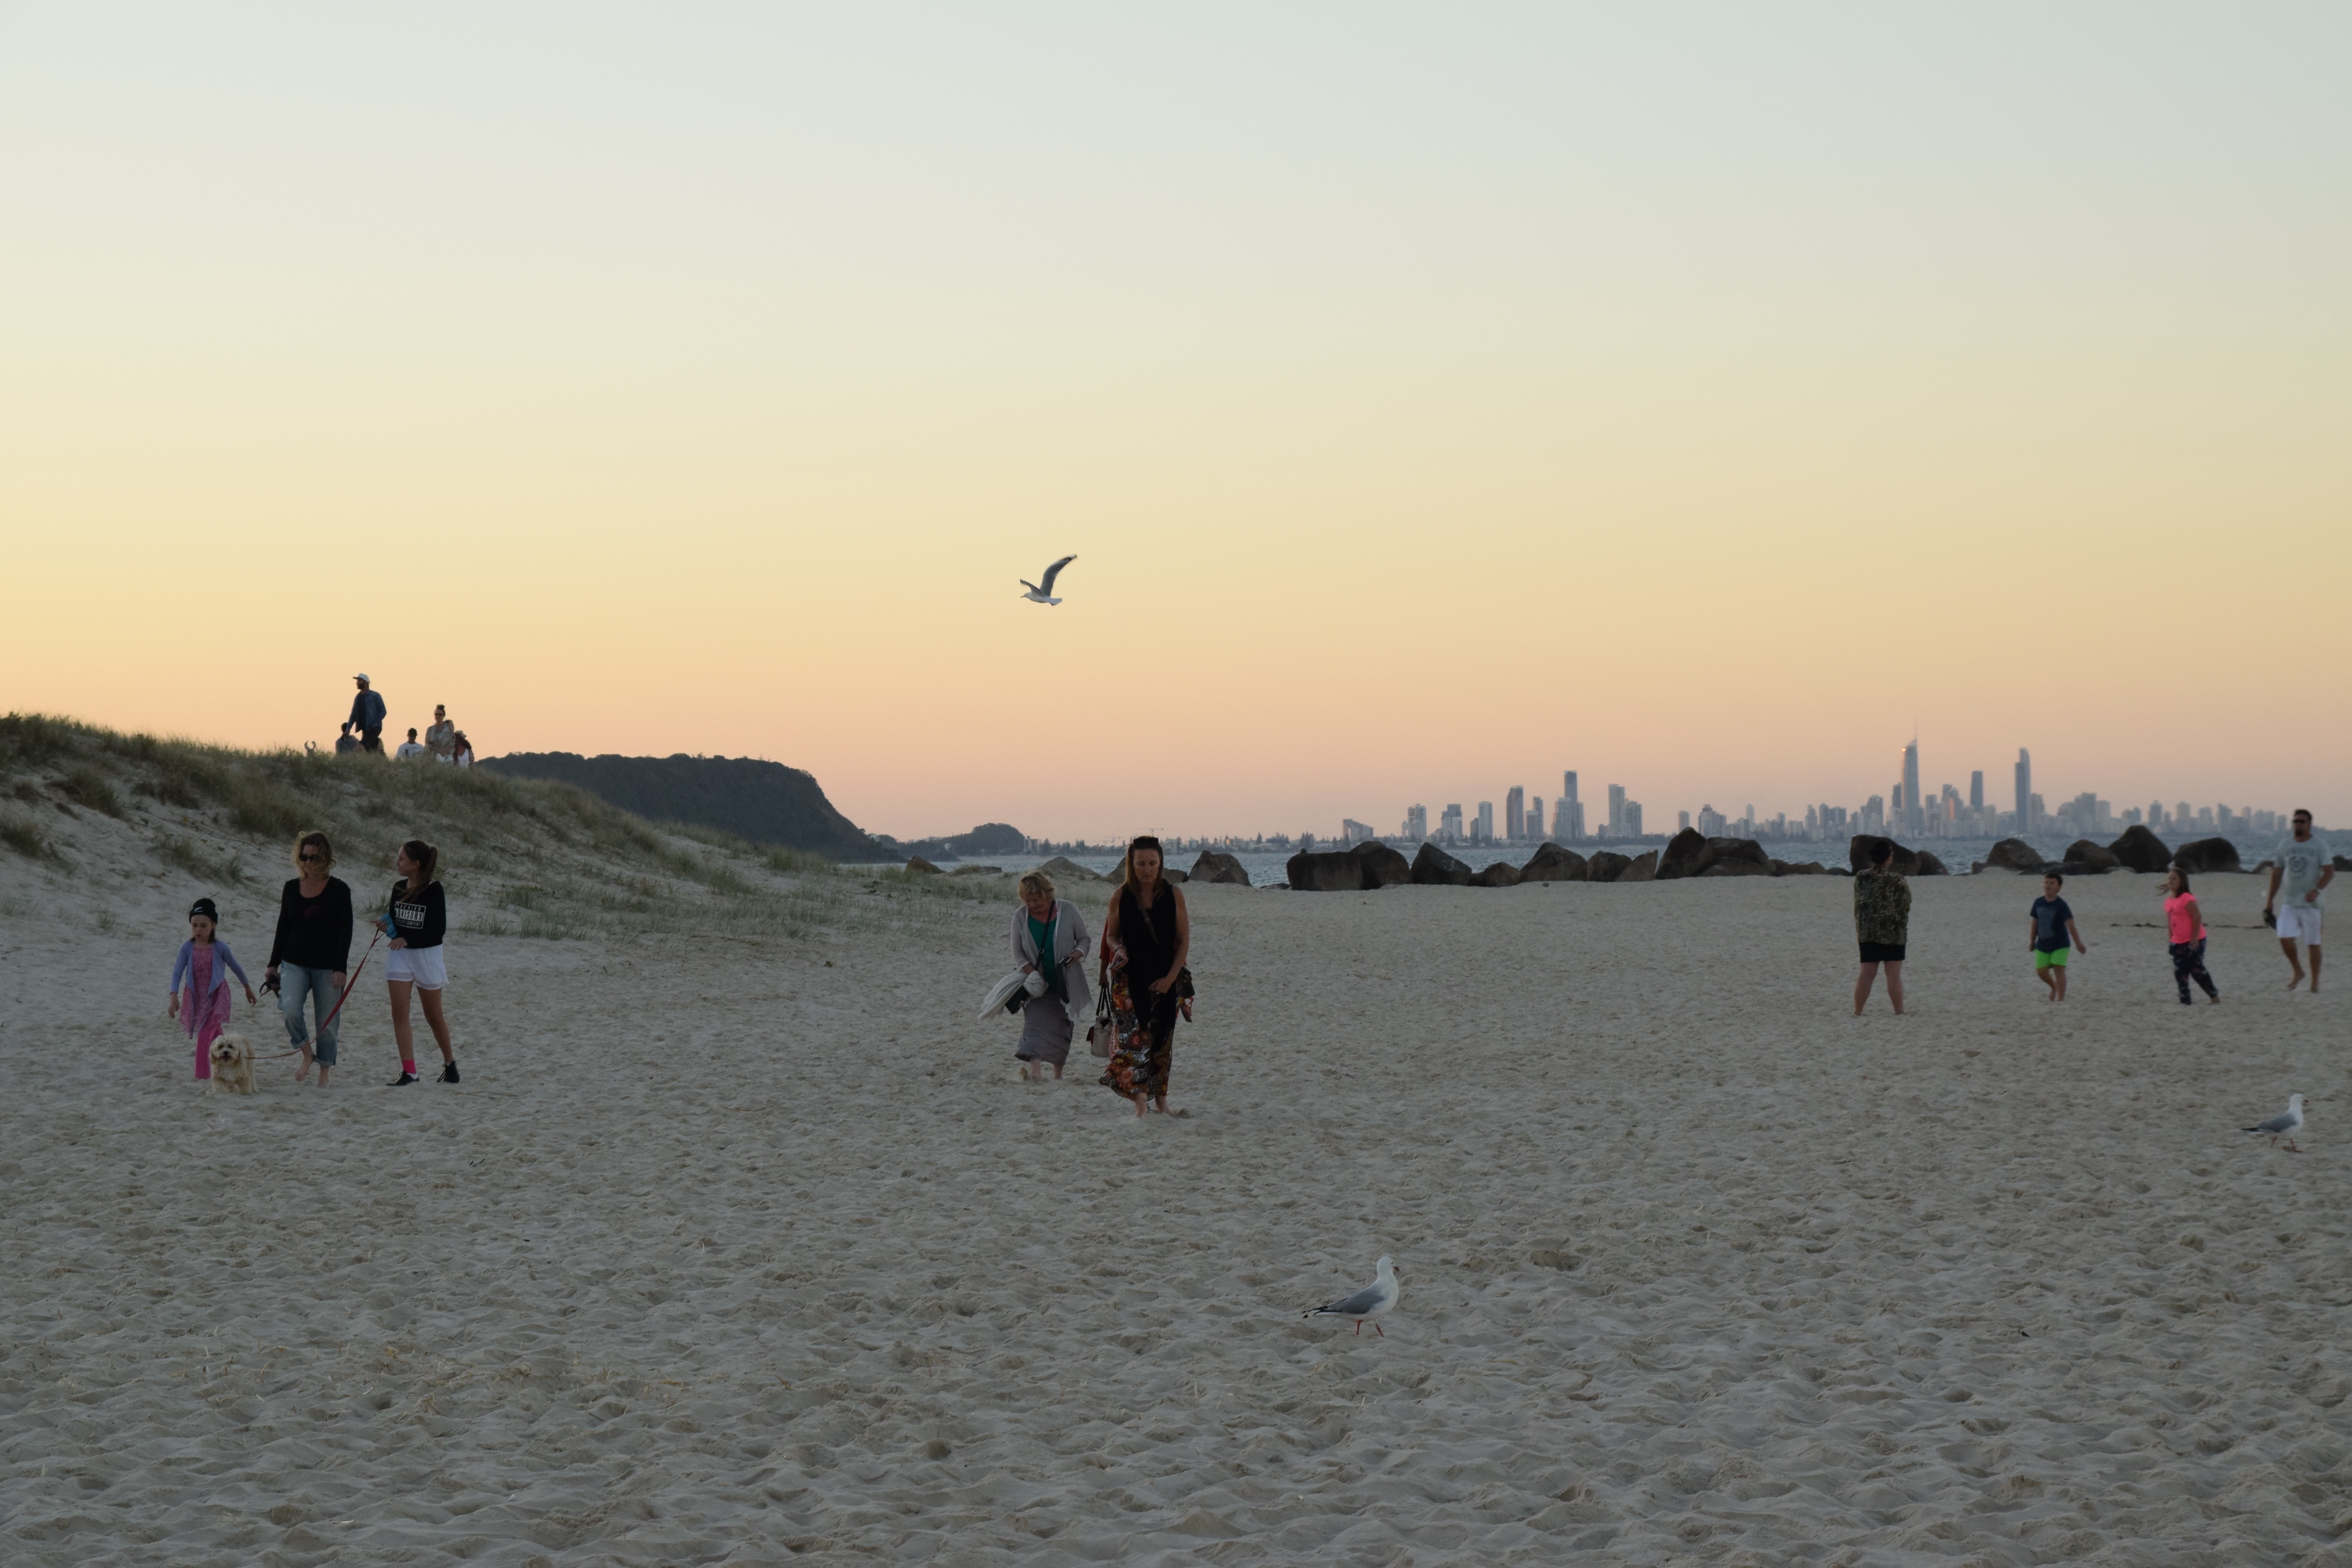
beach, sea, coast, sand, ocean, horizon, shore, wind, vacation, tourist, walk, twilight, bay, toy, body of water, in the evening, sports, habitat, cape, natural environment